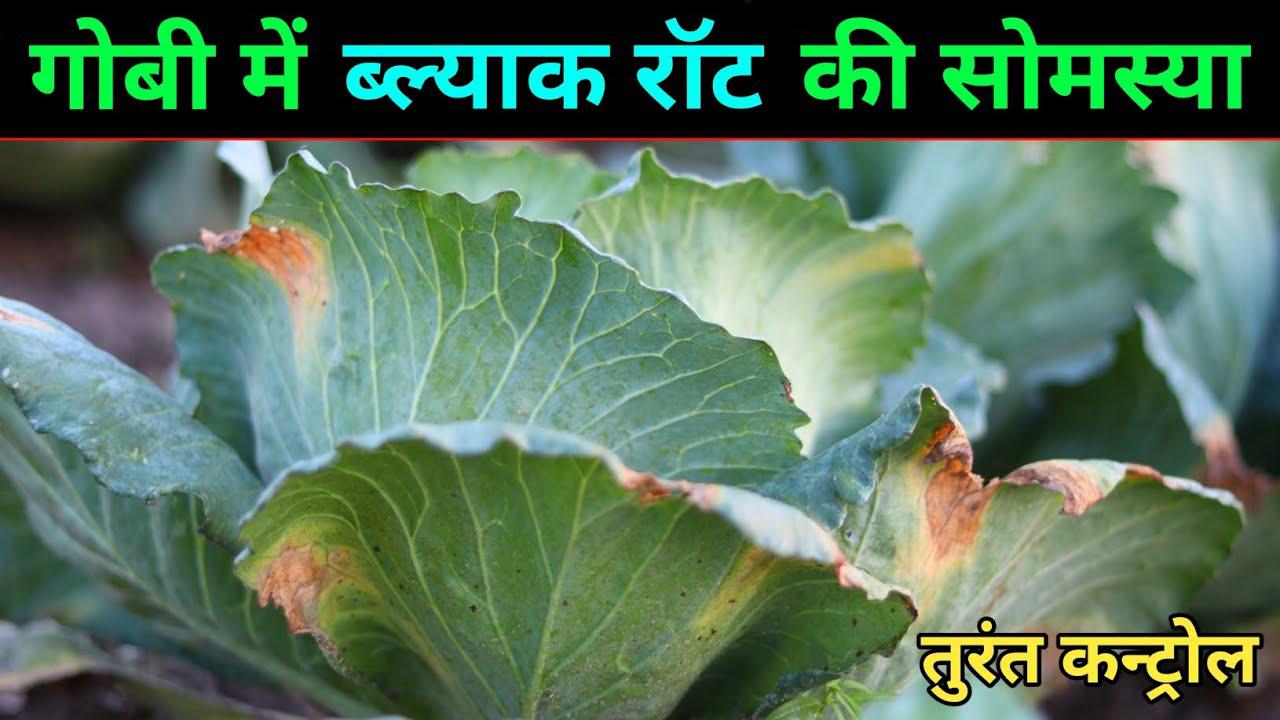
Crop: unknown
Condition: cabbage_cabbage_black_rot